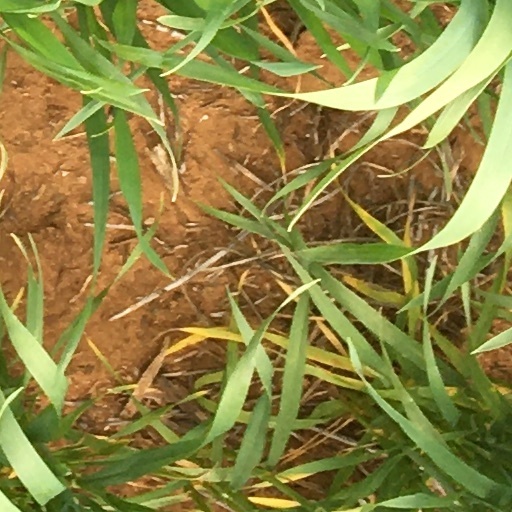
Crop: wheat